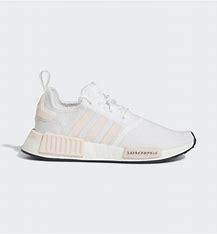
Brand: Adidas
Model: NMD Sale